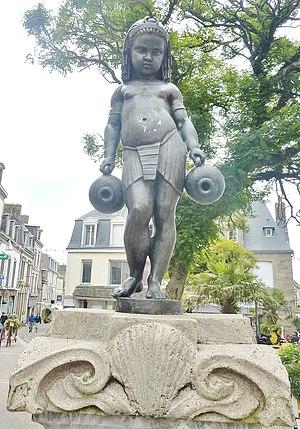
Douarnenez
Douarnenez [dwaʁnəne] est une commune française, située dans le département du Finistère en région Bretagne.
Mathurin Moreau, né à Dijon le 18 novembre 1822 et mort à Paris le 14 février 1912, est un sculpteur français, renommé pour ses sculptures décoratives.